Transportation in Philadelphia

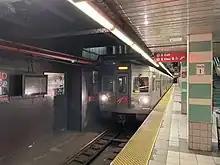
A PATCO Speedline train eastbound at 8th Street station

The Philly PHLASH Downtown Loop is a visitor-friendly public transit service in Philadelphia, managed by the Independence Visitor Center Corporation (IVCC). PHLASH vehicles are ADA-compliant, temperature-controlled New Flyer MiDi buses. The IVCC contracted Krapf Transit to manage vehicle operations.